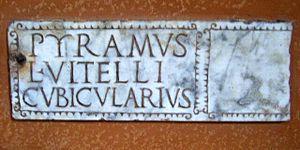
Un titulus est une inscription apposée sur tout type de support durant l'Antiquité.